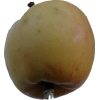
Label: apple